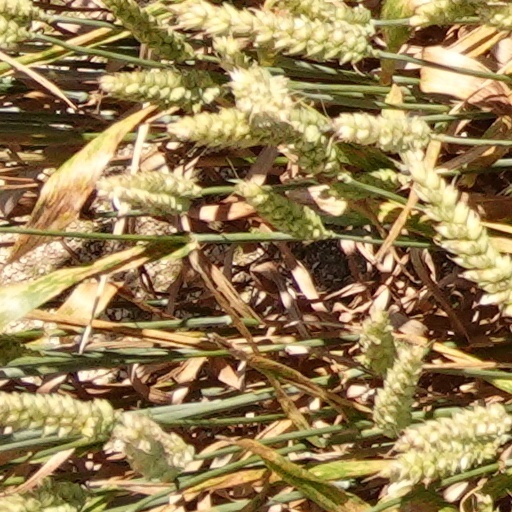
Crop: wheat